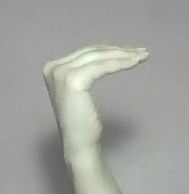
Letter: haa